Saint-Denis, Seine-Saint-Denis

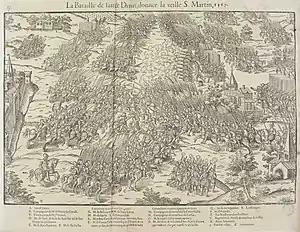
Battle of Saint-Denis (1567)

During the French Wars of Religion, the Battle of Saint-Denis was fought between Catholics and Protestants on 10 November 1567. The Protestants were defeated, but the Catholic commander Anne de Montmorency was killed. In 1590, the city surrendered to Henry IV, who converted to Catholicism in 1593 in the abbey of Saint-Denis.